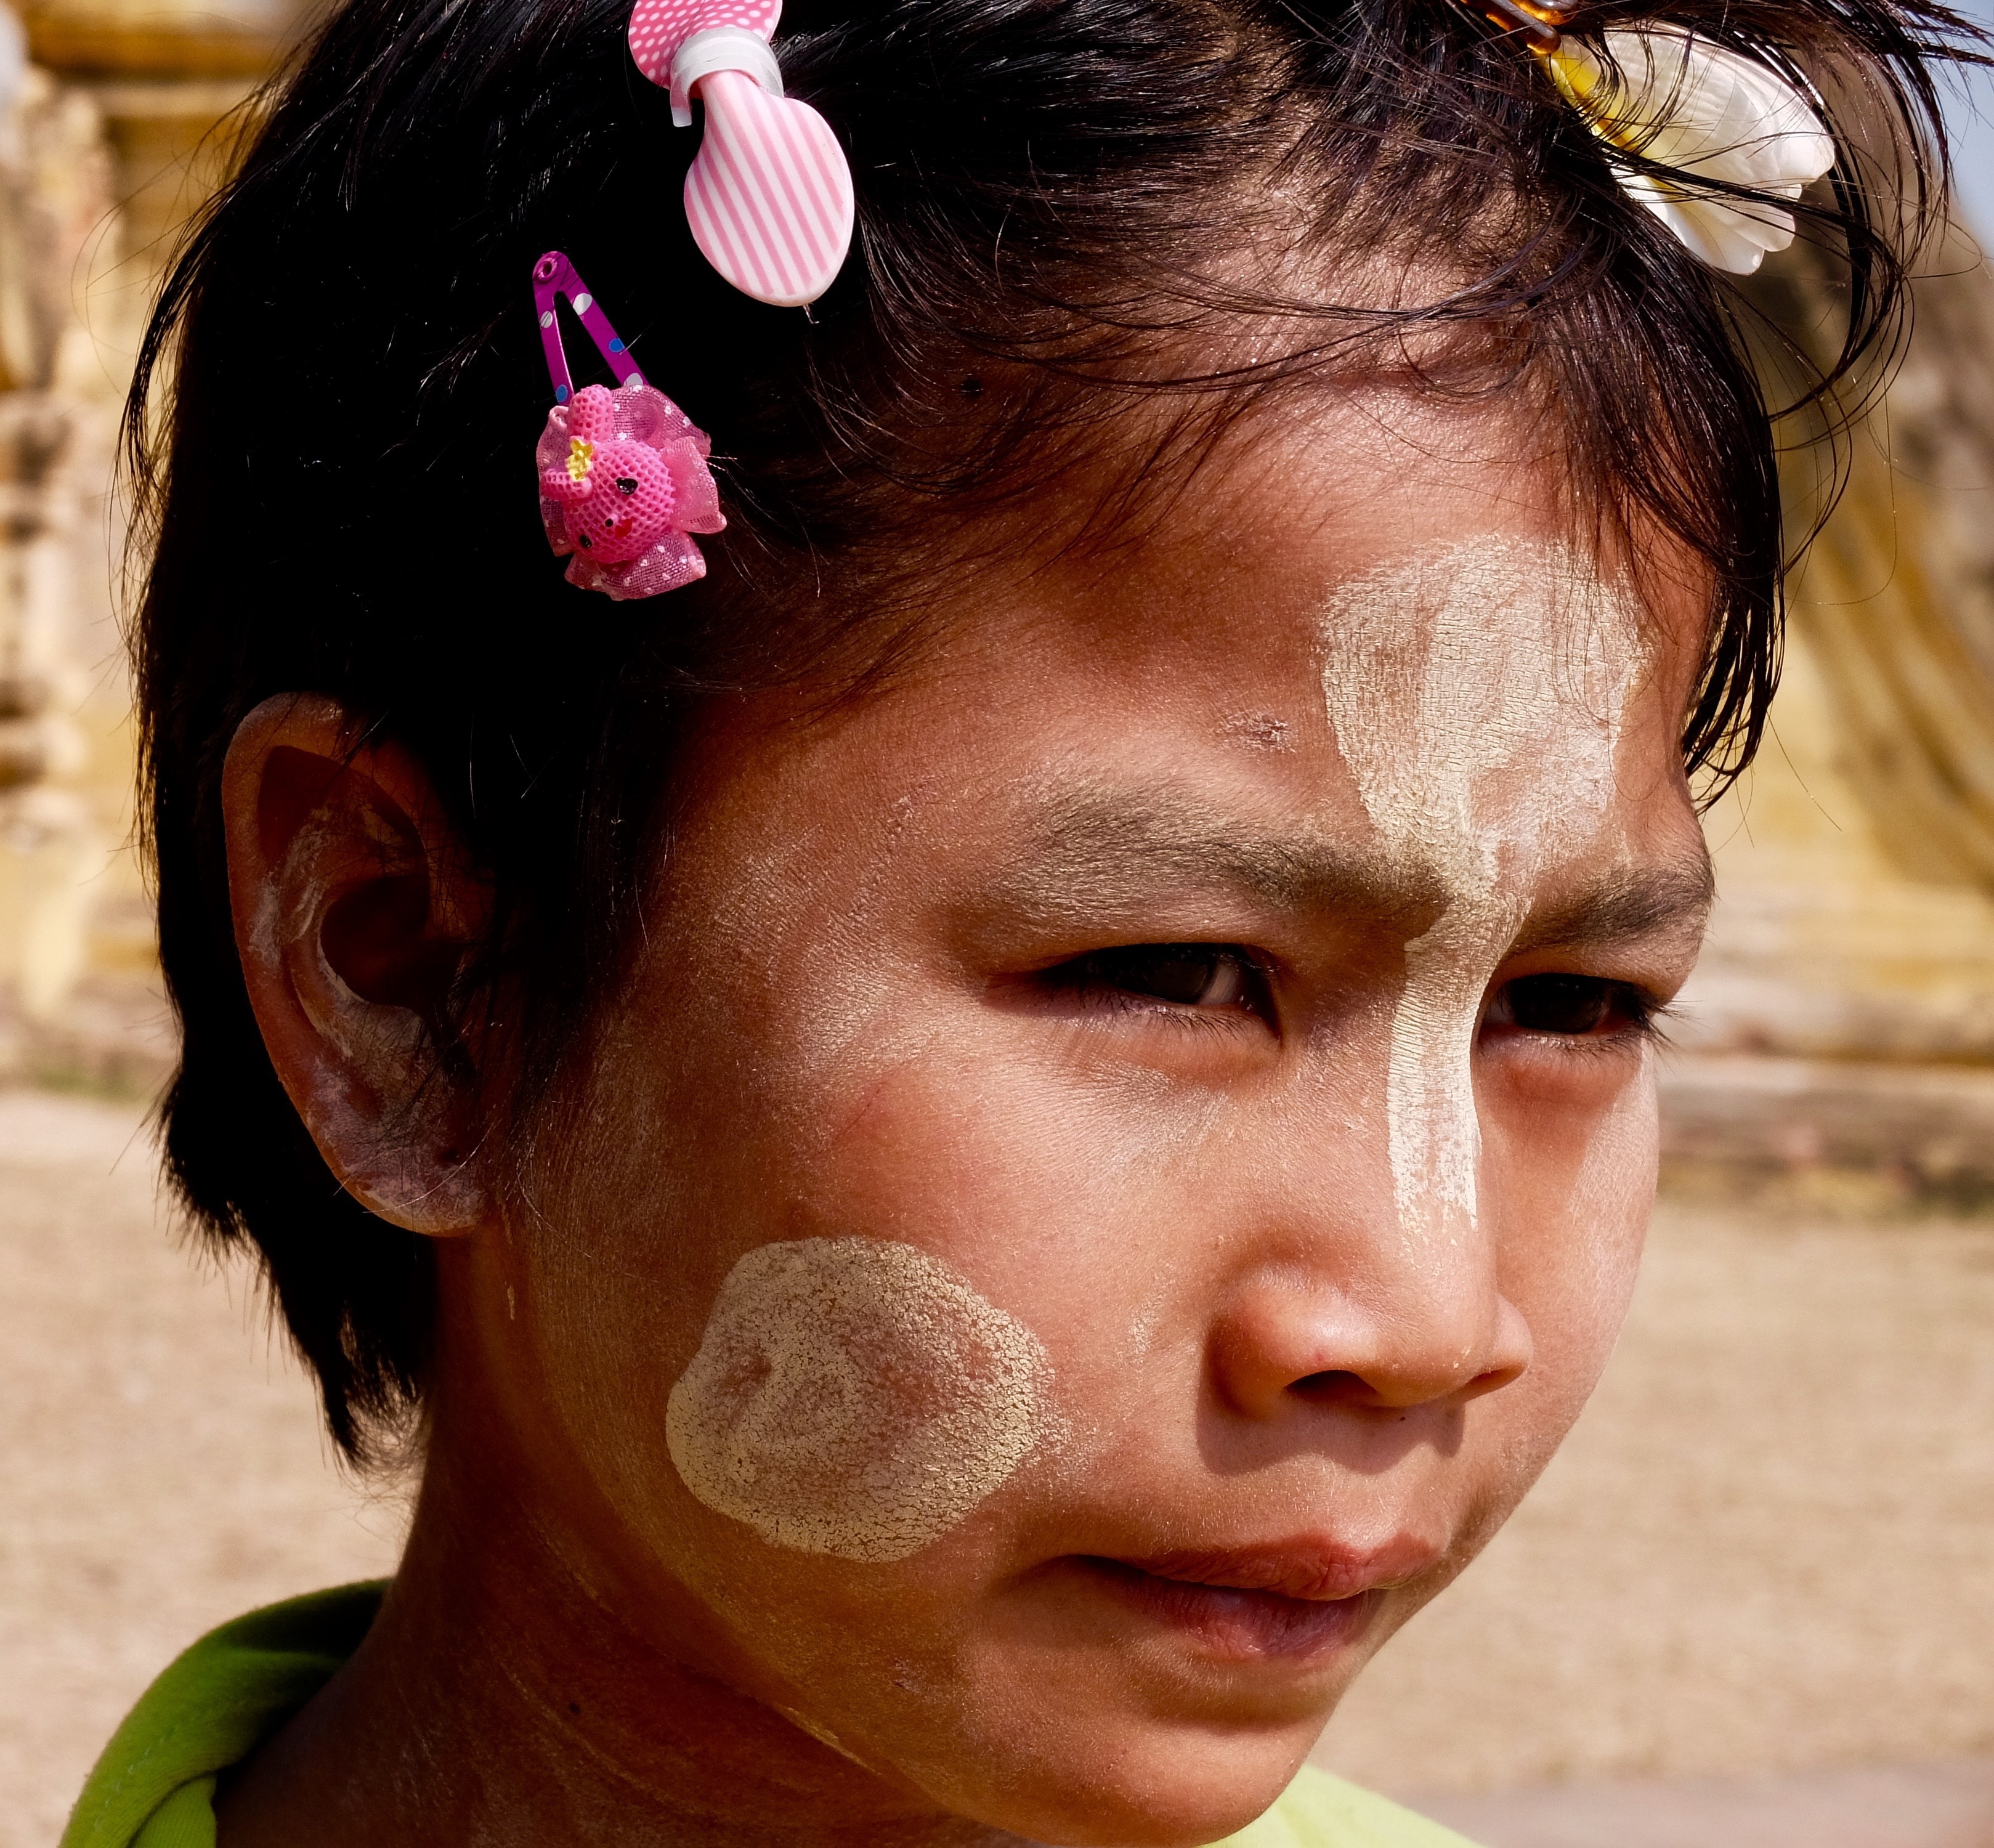
person, girl, woman, hair, flower, portrait, asia, child, clothing, ear, lady, bride, headgear, facial expression, hairstyle, close up, face, nose, eye, head, look, skin, beauty, organ, traditional, myanmar, portrait photography, thanaka, solar protection